Elmer Charles Bigelow

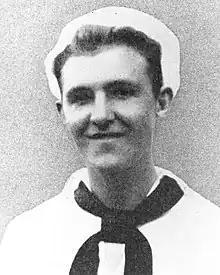
Watertender Second Class Elmer Charles Bigelow

Elmer Charles Bigelow (July 12, 1920 – February 15, 1945) was a United States Navy sailor and a recipient of America's highest military decoration, the Medal of Honor.